2019 Laver Cup

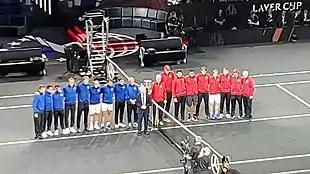
2019 Laver Cup teams, with Team Europe in blue and Team World in red. Opening ceremony with the event's namesake Rod Laver.

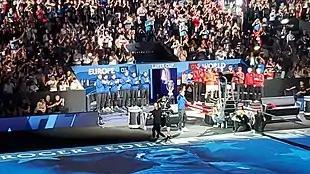
Roger Federer being introduced.

Each match win on day 1 was worth one point, on day 2 two points, and on day 3 three points. The first team to 13 points won.